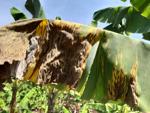
Label: segatoka